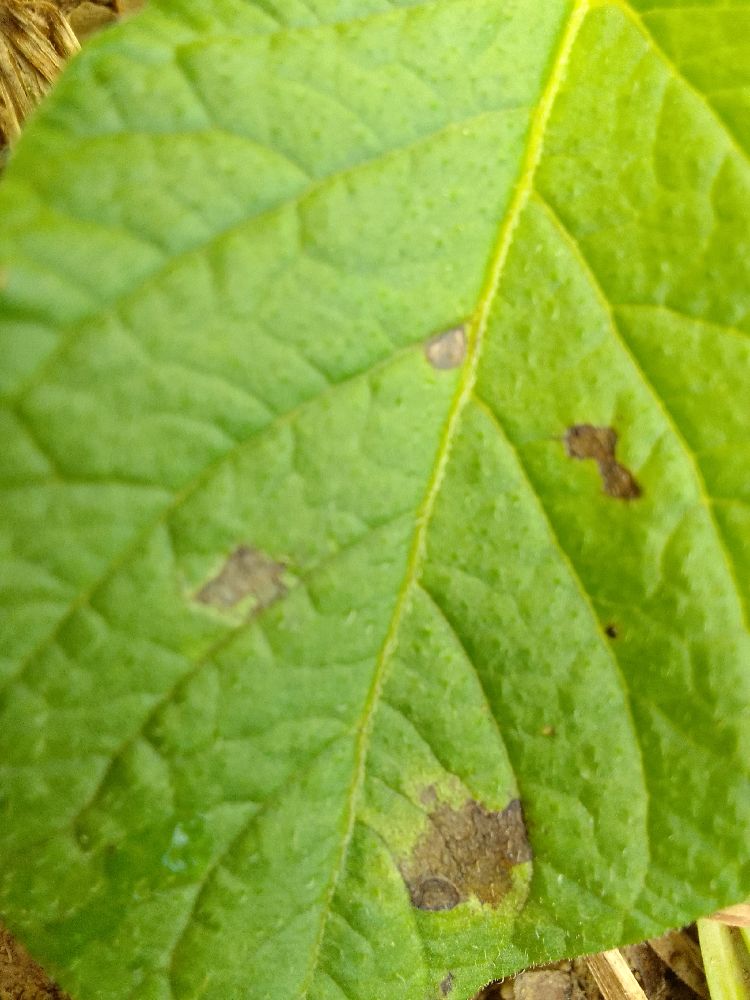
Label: Early blight